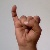
The image shows a hand gesture representing the letter 'I' in Indian Sign Language.